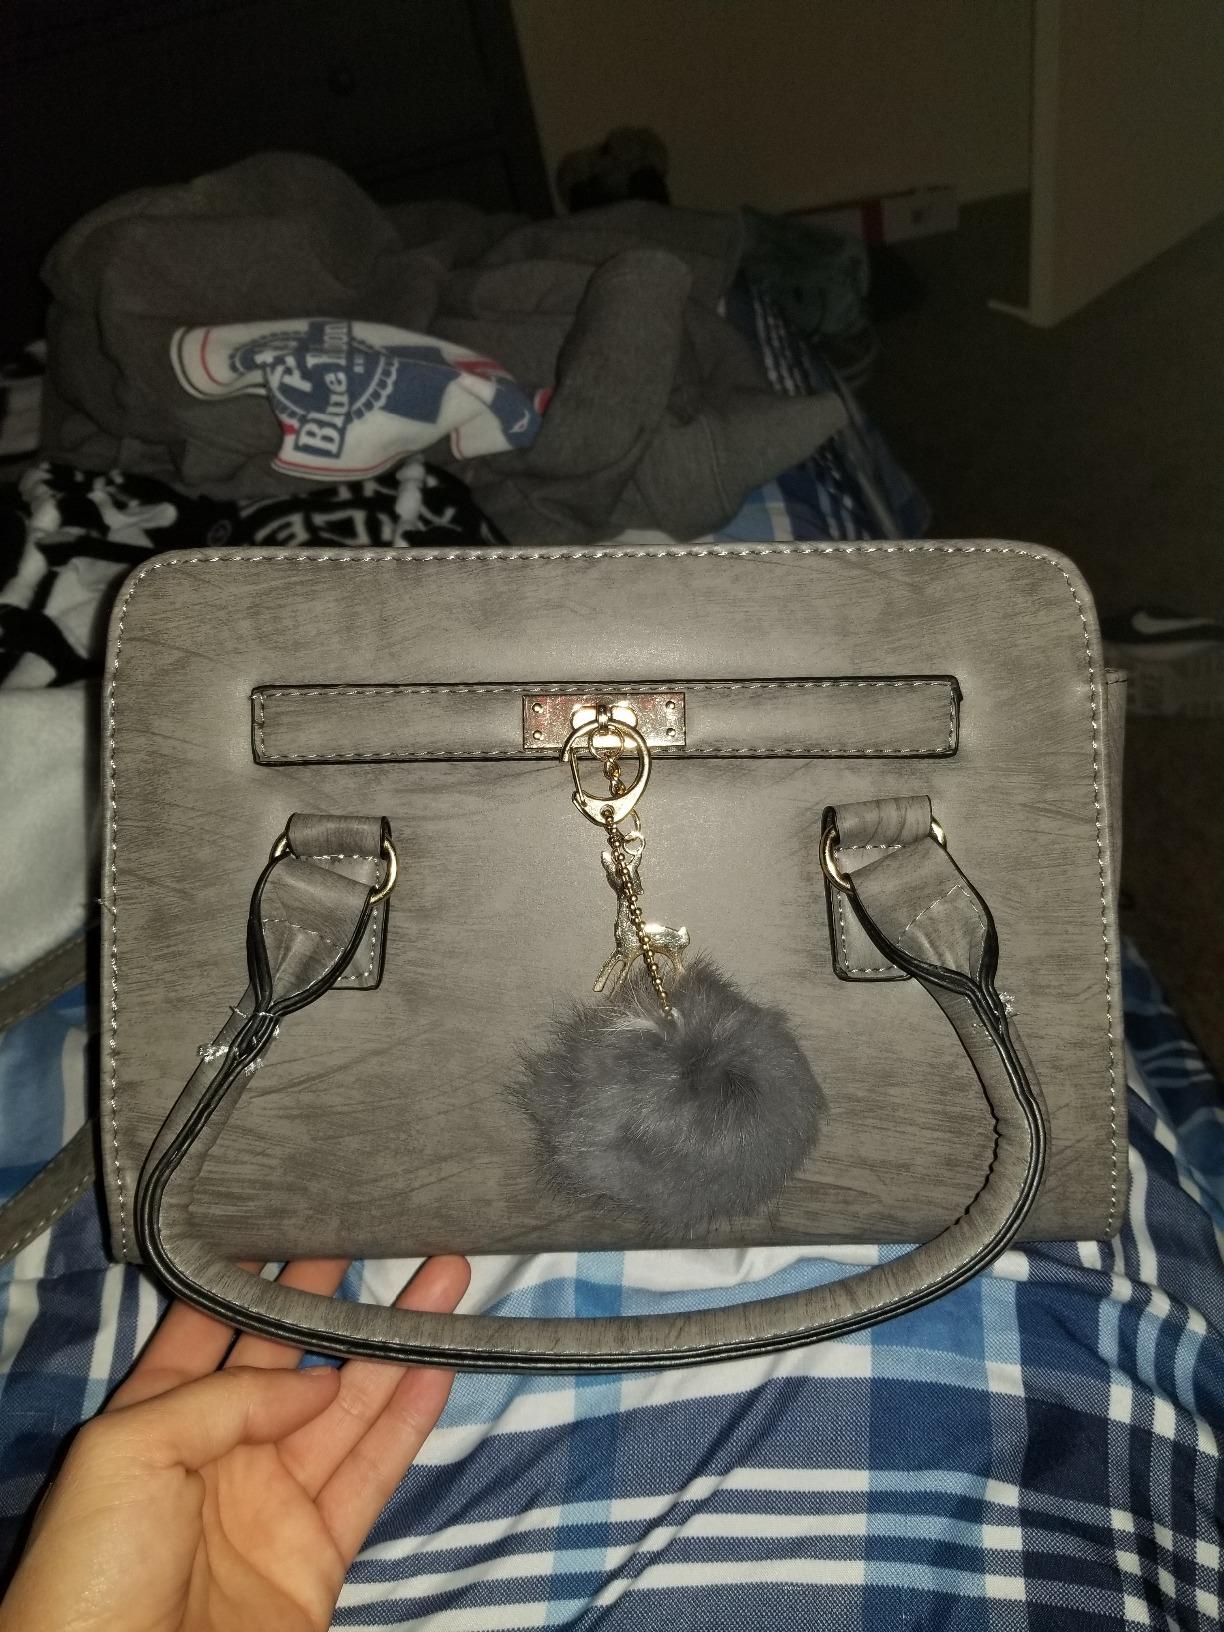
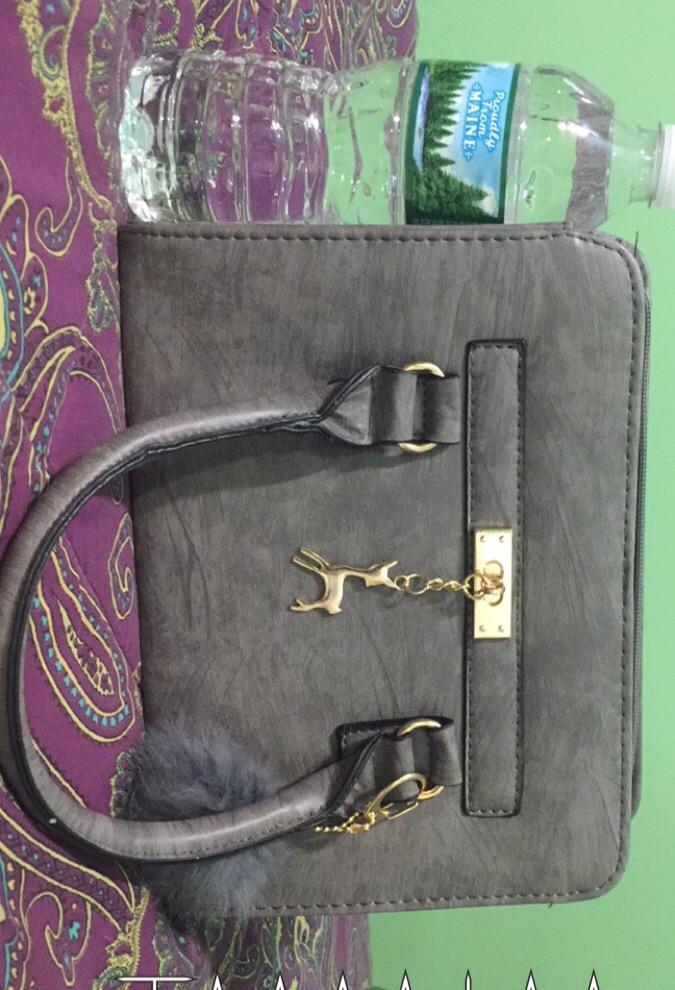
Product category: accessories_handbag
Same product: yes